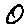
Label: 0